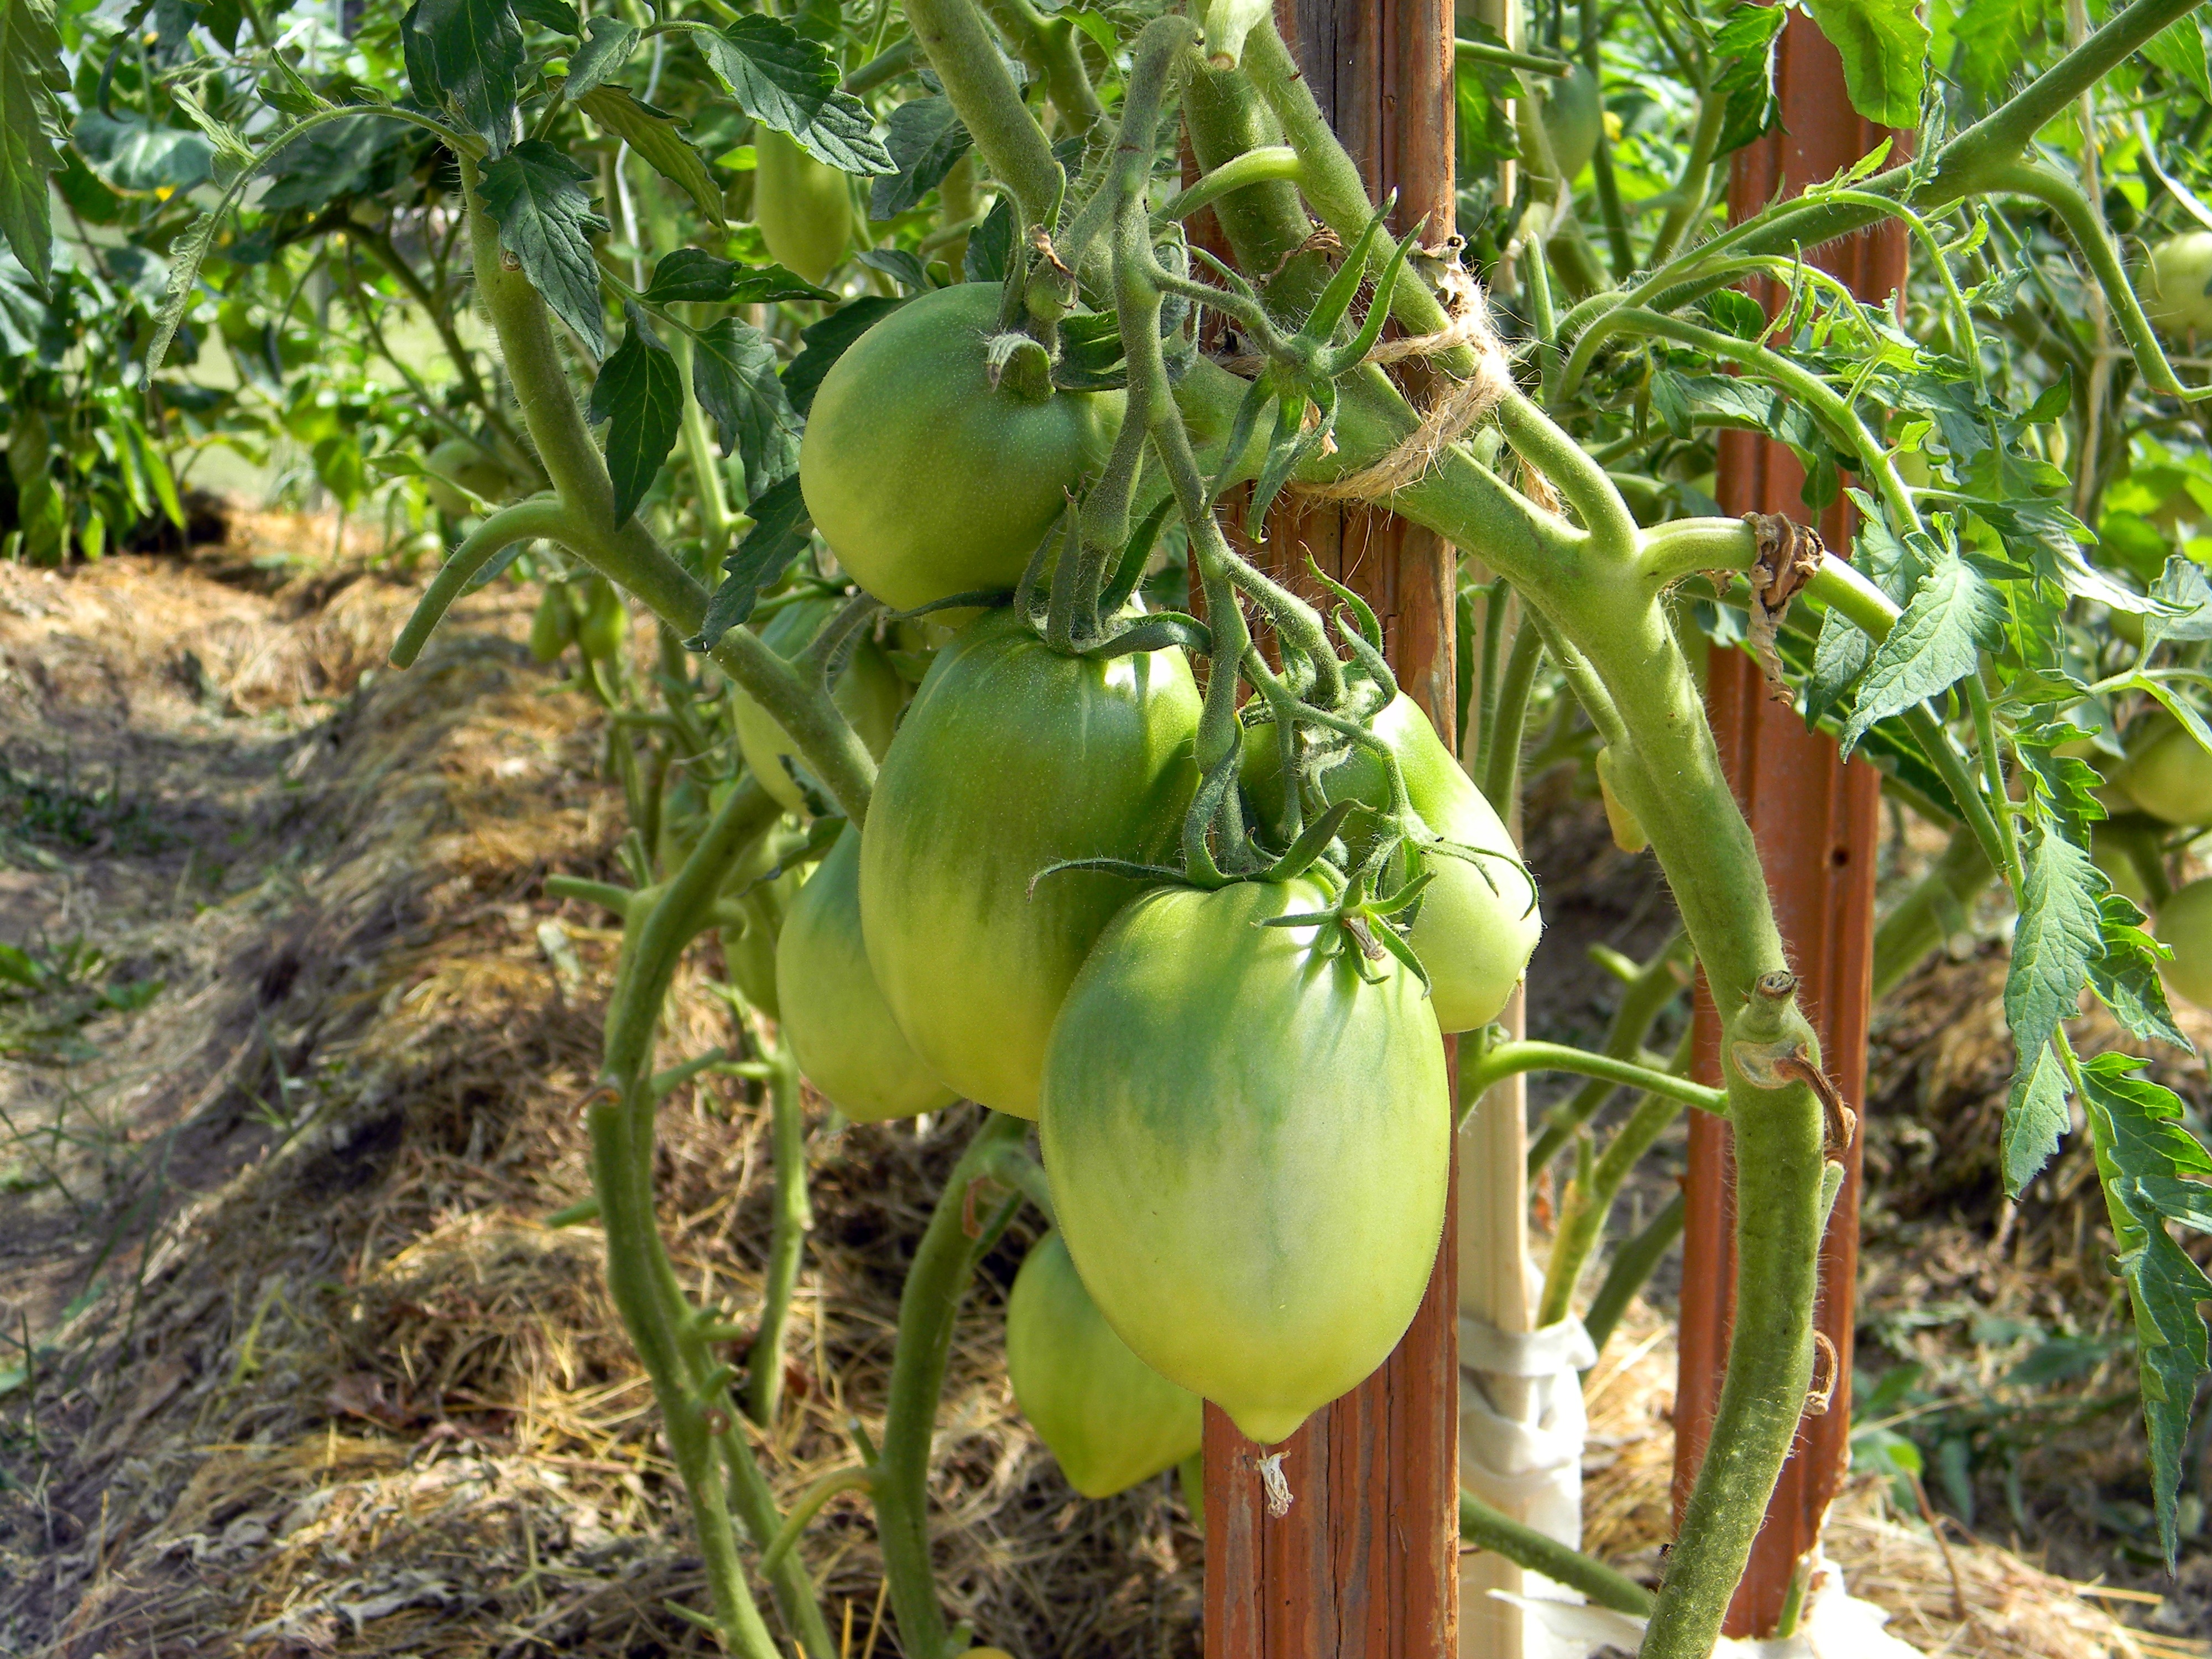
plant, fruit, flower, food, produce, vegetable, macro, garden, greenhouse, gourd, tomato, use, nutrition, vegetables, tomatoes, diet, vegetarianism, flowering plant, tomatoes close up, the tomatoes on the branch, land plant, potato and tomato genus